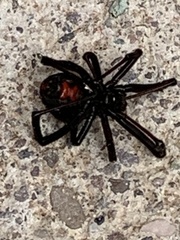
Species: Lactrodectus_hesperus